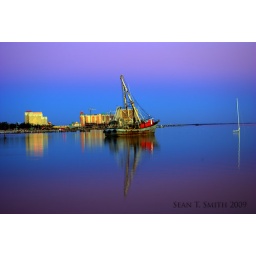
A rusty boat sitting in Biloxi Harbor